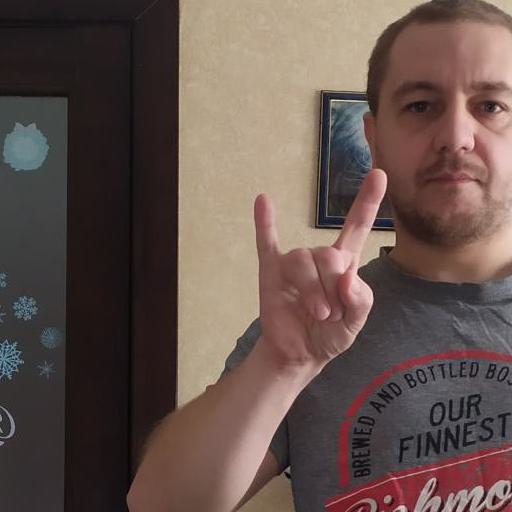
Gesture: rock